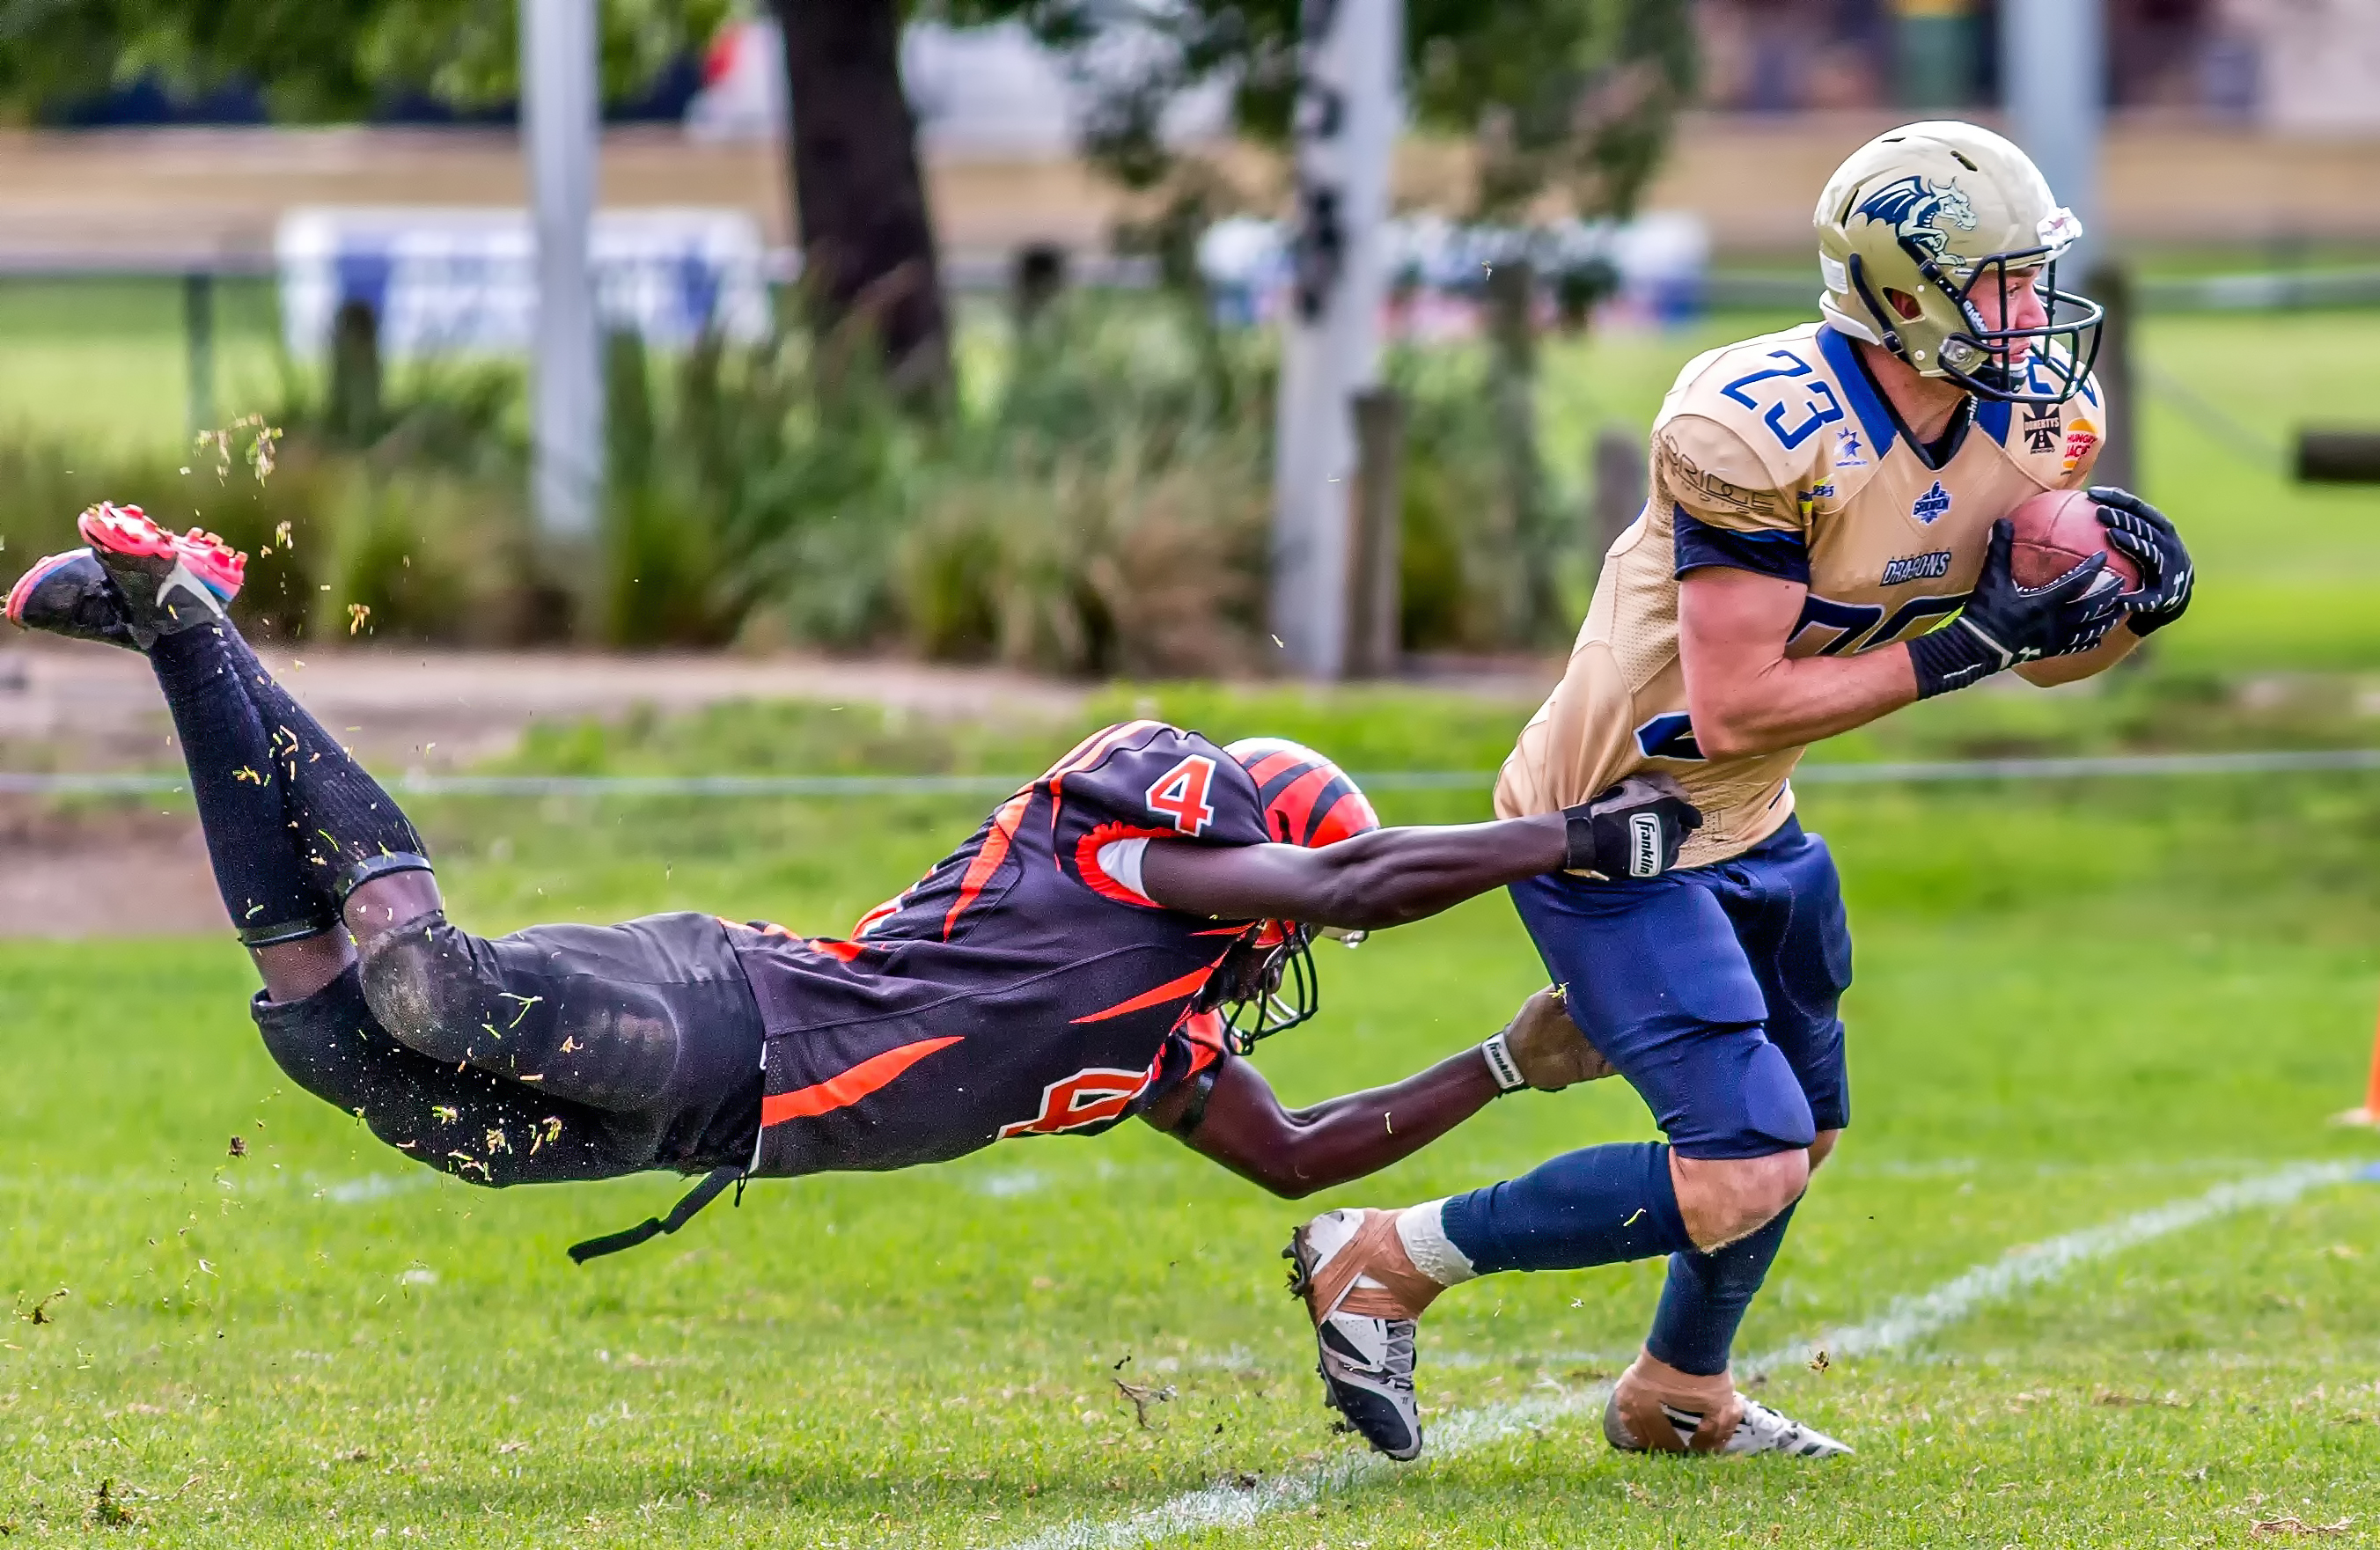
outdoor, player, sport, sports, sports gear, tackle, Eight man football, helmet, team sport, tournament, rugby, american football, gridiron football, football helmet, Football gear, sports equipment, games, ball game, Football equipment, six man football, grass, competition event, canadian football, personal protective equipment, rugby league, rugby player, football player, recreation, team, sport venue, rugby union, face mask